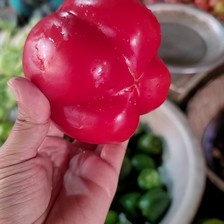
Label: capsicum